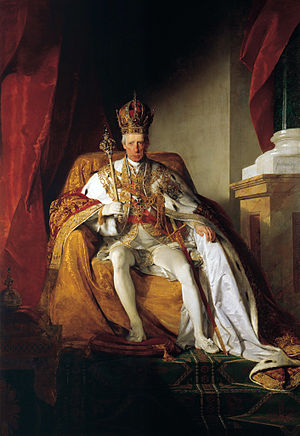
Frans 2. (Tysk-romerske rige) / Biografi / Regeringstid
Kejser Frans med de østrigske kronregalier.